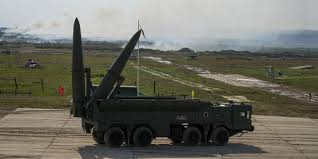
Label: Iskander